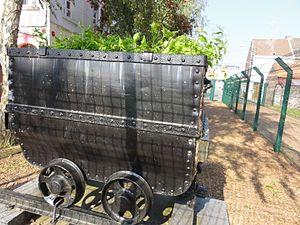
La Fosse n° 1 - 1 bis de la Compagnie des mines de Crespin était un charbonnage constitué de deux puits situé à Quiévrechain, Nord, Nord-Pas-de-Calais, France.
Quiévrechain est une commune française située dans le département du Nord, en région Hauts-de-France.